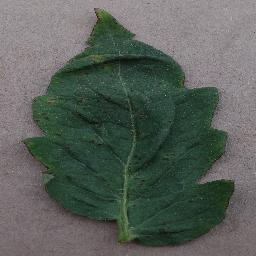
Label: Tomato___Bacterial_spot